East High School (Rochester, New York)

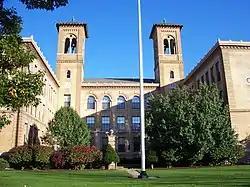

East High School is a public high school serving the sixth through twelfth grade in Rochester, New York, and is part of the Rochester City School District, and in partnership with the University of Rochester as the school's Educational Partnership Organization (EPO). The school opened in 1902 on 410 Alexander St, and was designed by noted Rochester architect J. Foster Warner. The school was later moved in 1959 to its current location, 1801 East Main Street. Since 2002, changes have occurred, including the re-addition of a junior high and the splitting of the school into separate academies.